History of Sidon

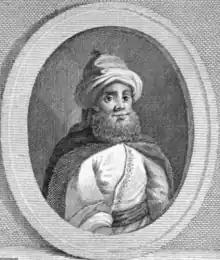
Engraving of a portrait of Fakhr al-Din II.

When Sidon fell under Roman domination, it continued to mint its own silver coins. The Romans also built a theater and other major monuments in the city, and an underground Mithraeum was discovered. In the reign of Elagabalus, a Roman colony was established there. During the Byzantine period, when the great earthquake of AD 551 destroyed most of the cities of Phoenice, Beirut's School of Law took refuge in Sidon. The town continued quietly for the next century, until it was conquered by the Arabs in AD 636.